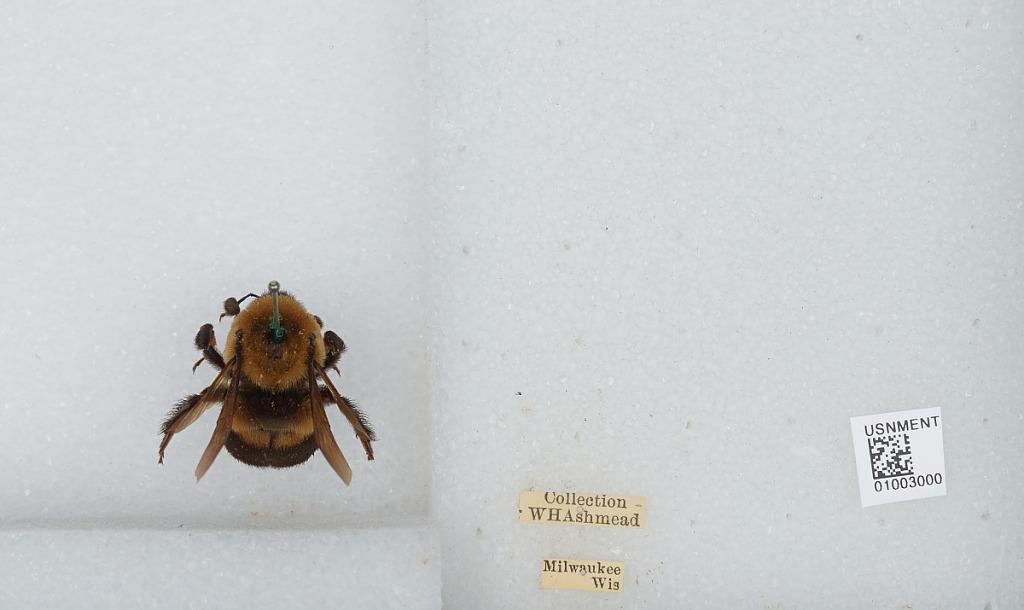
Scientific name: Bombus (Separatobombus) griseocollis (De Geer)
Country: United States
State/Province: Wisconsin
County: Milwaukee
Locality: Milwaukee
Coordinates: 43.05, -87.95